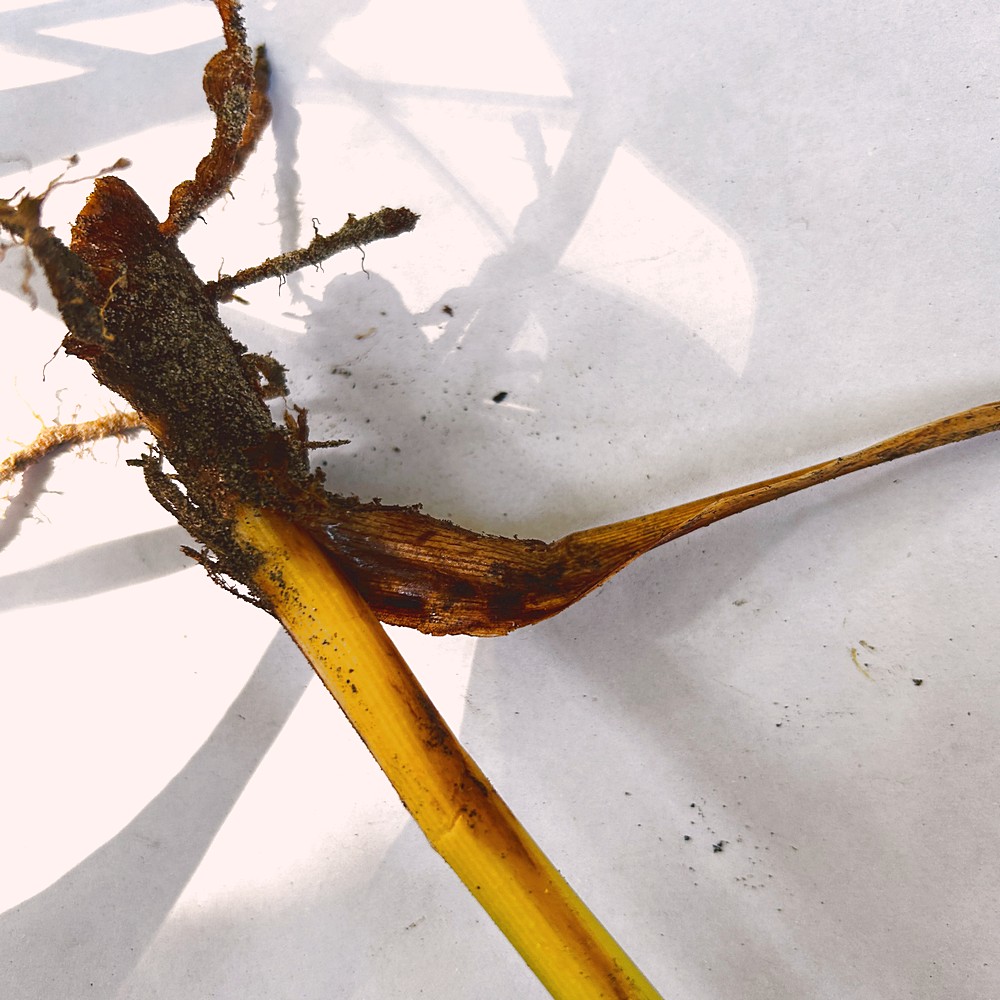
Label: Rhizome Disease Root